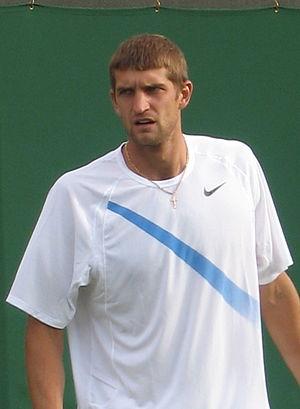
La Biélorussie ou Bélarus, en forme longue la république de Biélorussie ou la république du Bélarus, est un pays d'Europe orientale sans accès à la mer, bordée par la Lettonie au nord, par la Russie au nord-est et à l'est, par l'Ukraine au sud, par la Pologne à l'ouest et par la Lituanie au nord-ouest.